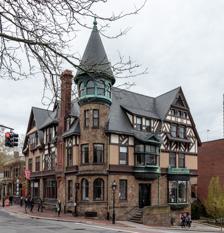
Building: Dr. George W. Carr House
Country: United States of America
Year built: 1885
Historic house in Rhode Island, United States United States historic place Dr. George W. Carr House U.S. National Register of Historic Places U.S. National Historic Landmark District Contributing Property Dr. George W. Carr House Show map of Rhode Island Show map of the United States Location Providence, Rhode Island Coordinates 41°49′38″N 71°24′27″W / 41.82709°N 71.40759°W / 41.82709; -71.40759 Built 1885 Architect Edward I. Nickerson Architectural style Queen Anne Part of College Hill Historic District ( ID70000019 ) NRHP reference No. 73000067 Significant dates Added to NRHP March 7, 1973 Designated NHLDCP November 10, 1970 The Dr. George W. Carr House , also known simply as Carr House , is a historic house at 29 Waterman Street in the College Hill neighborhood of Providence, Rhode Island . The Queen Anne style house was built in 1885 by Edward I. Nickerson and added to the National Register of Historic Places in 1973. The building was purchased by the Rhode Island School of Design (RISD) in 1916, and has served a variety of roles for the school, most recently as a student cafe named Carr Haus and lounge at RISD . It is one of Providence's early prominent examples of Queen Anne styling. The house is built on a steep slope and located at the corner of a busy intersection of Waterman Street and Benefit Street. In 1916, the Providence Engineering Society occupied the entire second floor of the building, then owned by RISD. In 1926, artist Frank Convers Mathewson (1862–1941) lived in the Carr House. See also National Register of Historic Places listings in Providence, Rhode Island References